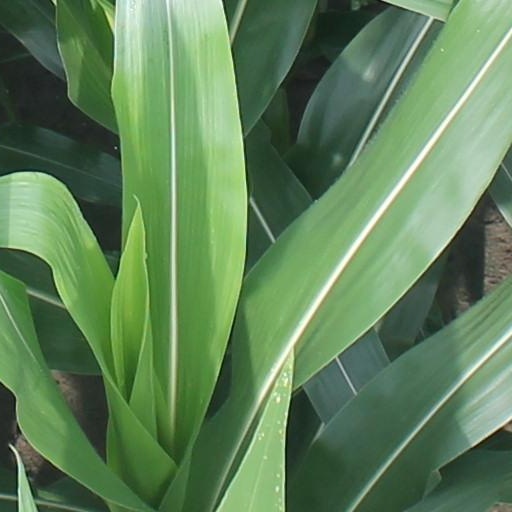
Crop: maize; corn